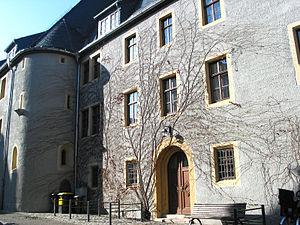
La Hochschule für Musik Franz Liszt Weimar est une école supérieure de musique, établissement universitaire d'État à Weimar en Thuringe.